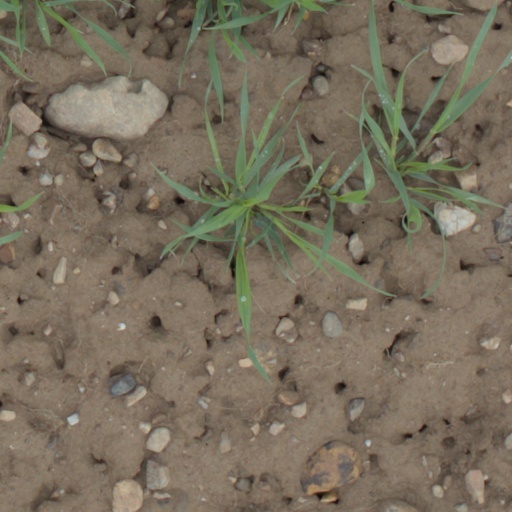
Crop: wheat